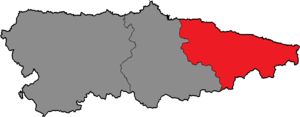
Les circonscriptions électorales des Asturies correspondent à trois circonscriptions infra-régionales utilisées lors des élections à la Junte générale de la principauté des Asturies.